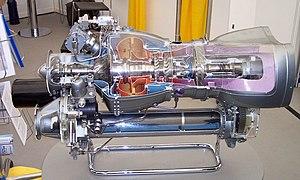
Safran Helicopter Engines, anciennement Turboméca est un fabricant français de turbines à gaz dont le siège est situé à Bordes, Pyrénées-Atlantiques depuis 1942.
L’Arriel est un turbomoteur, conçu et développé dans les années 1970 par le motoriste français Turbomeca, pour équiper notamment les hélicoptères. Son nom, comme celui de la plupart des moteurs de Turbomeca, vient du nom d'un sommet pyrénéen. Le succès remporté par ce moteur est considérable : À ce jour, 11 000 Arriel ont été fabriqués par Turbomeca, totalisant 40 millions d'heures de vol chez plus de 1 300 clients dans 110 pays.
Le Turbomeca Bastan était un turbopropulseur développé en France en 1957. Les premiers modèles développaient 650 ch, mais vers 1965 cette puissance fut portée à 1 048 ch avec le Bastan VII.
Le MTR390 est un turbomoteur développé par l'entreprise conjointe MTU Turbomeca Rolls-Royce GmbH pour la propulsion d'hélicoptères légers. Sa caractéristique principale est sa compacité, idéale pour équiper des hélicoptères dont le volume disponible est très réduit.
Le Sud-Aviation SA.365 Dauphin est un hélicoptère moyen polyvalent conçu par la société française Sud-Aviation pour succéder à l'Alouette III. Développé par la Société nationale industrielle aérospatiale, dont la division hélicoptère est devenue en 1990 la branche française d'Airbus Helicopters, il a fait l'objet de développements civils et militaires. Le Dauphin a aussi donné naissance à la famille d'appareils de combat Airbus Helicopters Panther puis à une nouvelle génération d'appareils civils dénommés EC155.
L’Arrius est un turbomoteur conçu et développé par le motoriste français Turbomeca, pour équiper notamment les hélicoptères. Suivant la tradition des moteurs Turbomeca, son nom est celui d'un lac des Pyrénées.
La Nouvelle-Aquitaine est une région administrative française, créée par la réforme territoriale de 2015 et effective au 1ᵉʳ janvier 2016, après les élections régionales de décembre 2015.
Un turbomoteur est une machine tournante thermodynamique appartenant à la famille des moteurs à combustion interne.
Rolls-Royce Turbomeca est une coentreprise entre Rolls-Royce plc et Turbomeca. La société développe deux types de produits :
Safran est un grand groupe industriel et technologique français, présent au niveau international dans les domaines de l’aéronautique, de l'espace et de la défense. Il est créé en 2005 lors de la fusion entre Snecma et Sagem. Depuis septembre 2011, il est coté au CAC 40.